Teen Devian

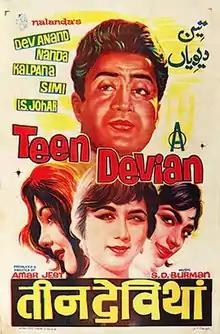
Poster

Teen Devian is a 1965 Bollywood film directed by Amarjeet and ghost-directed by Dev Anand. The film also stars Anand in the lead role. Filmed mostly in black and white, with some colour scenes, the movie tells the story of a poet who falls in love with three women. It is inspired by writer D.H. Lawrence's works. The music was composed by S. D. Burman, whose son Rahul Dev Burman composed the English version of this film titled "Oh Boy and Three Girls", but the print was never released.